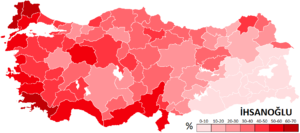
L'élection présidentielle turque de 2014 s'est tenue le 10 août 2014, pour la première fois au suffrage universel. Le président de la République de Turquie est le chef de l’État turc. Avant le référendum sur la réforme constitutionnelle de 2007, il était élu par la Grande Assemblée nationale.